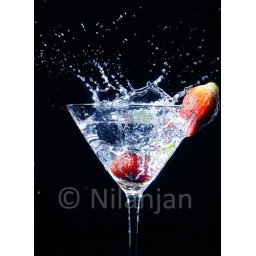
strawberry splashing into a glass of martini cocktail isolated in black